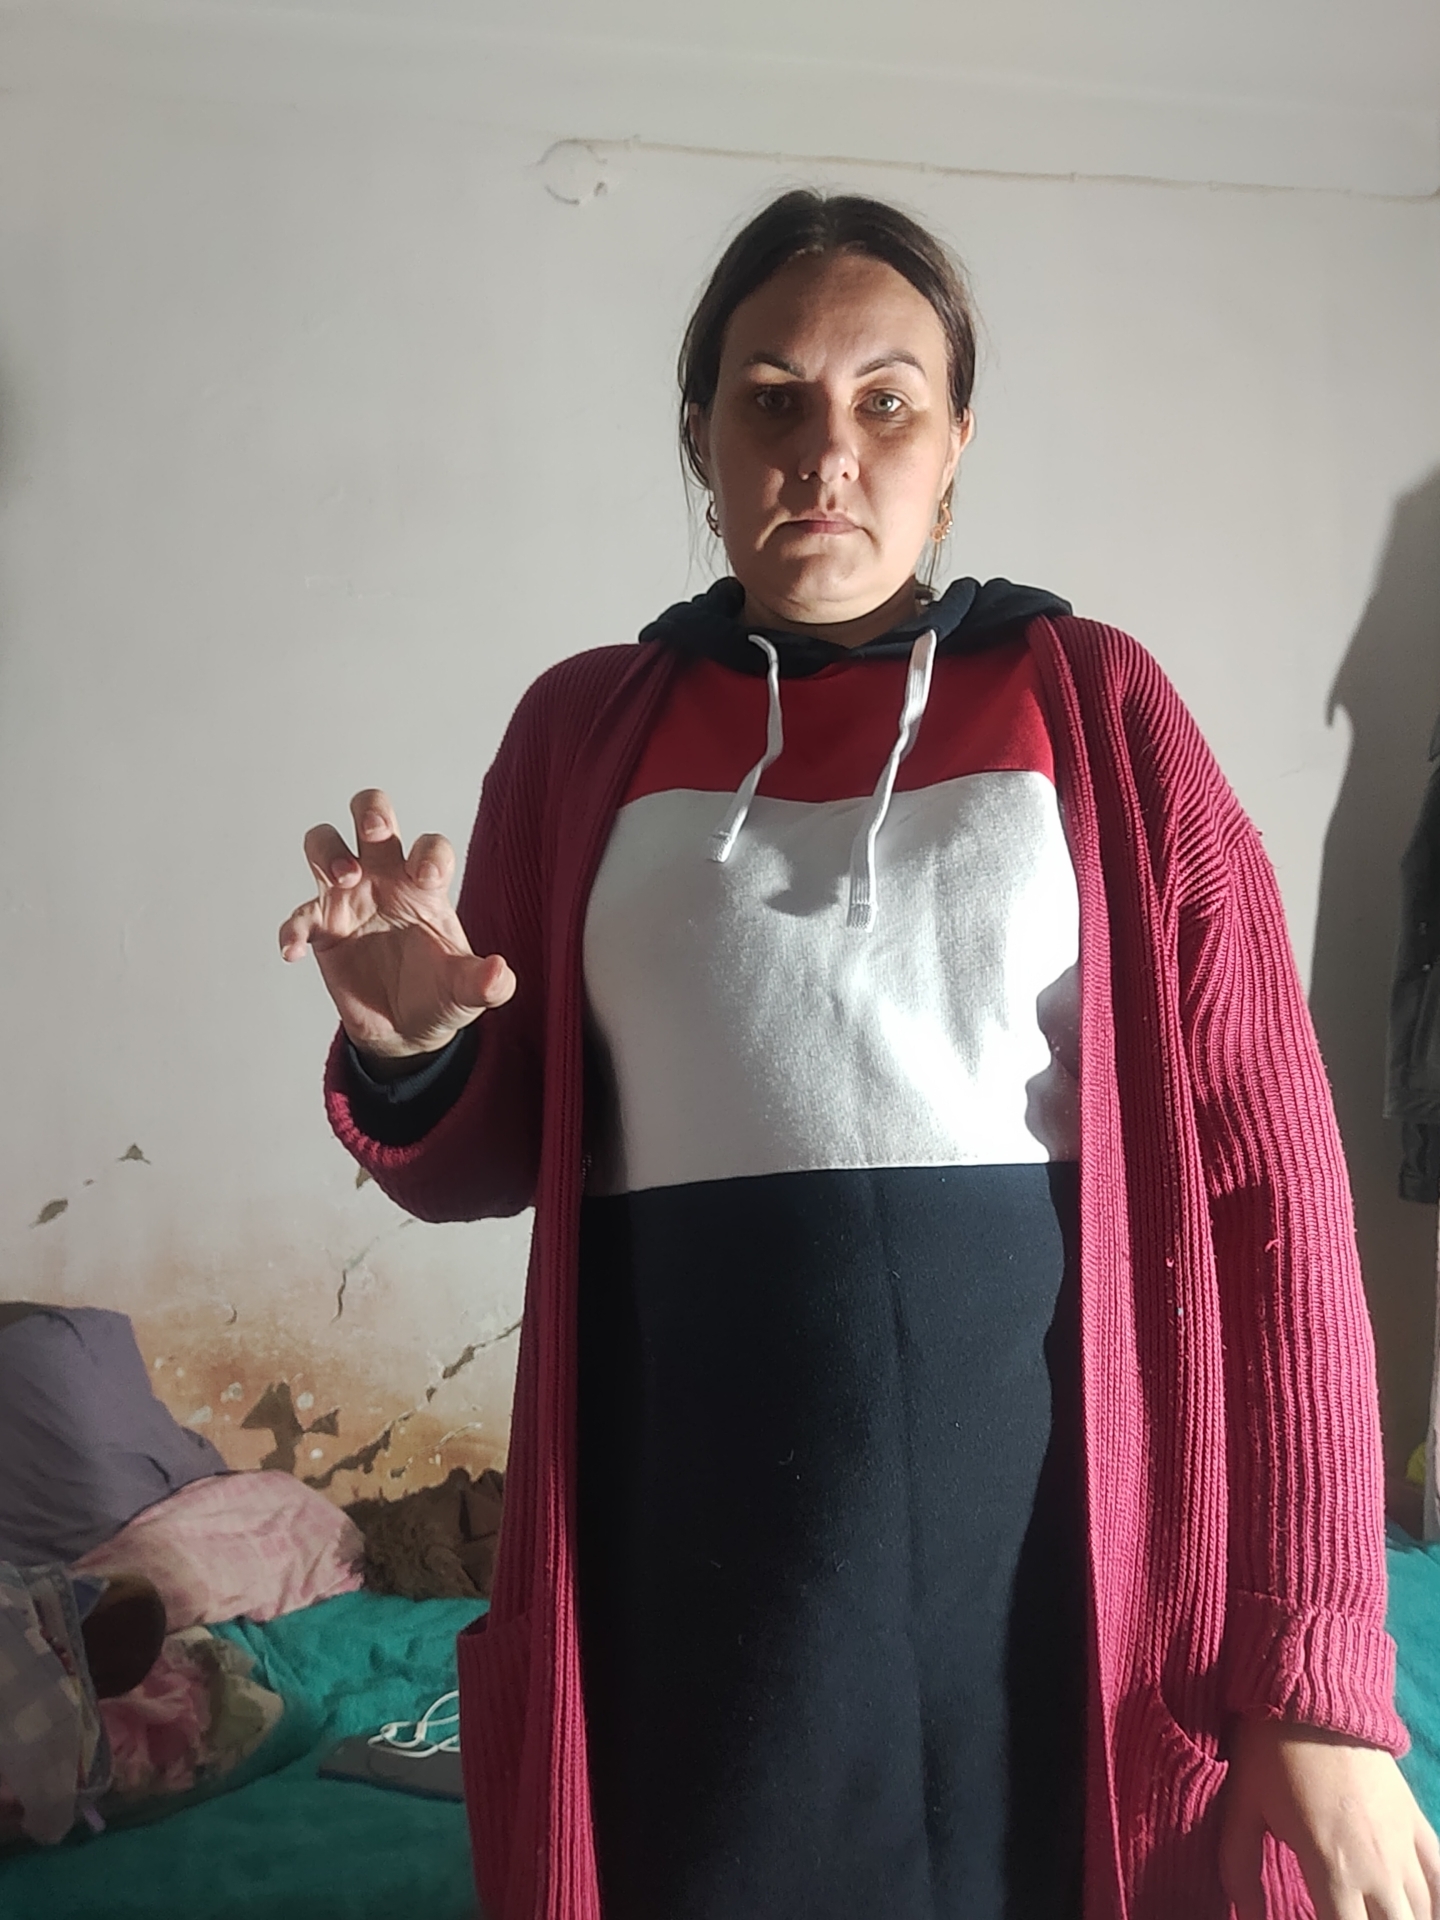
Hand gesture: grabbing